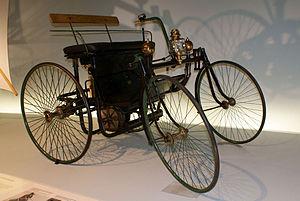
Gottlieb Daimler est un ingénieur allemand en mécanique. Inventeur de génie des premiers moteurs à essence fonctionnels industrialisables de l'histoire de l'automobile et fondateur de la marque de moteur et d'automobile allemande Daimler-Motoren-Gesellschaft.
Daimler-Motoren-Gesellschaft est un constructeur automobile et de moteur allemand, fondé par Gottlieb Daimler en 1890, puis repris par son fils Paul Daimler, puis par Ferdinand Porsche... DMG fusionne avec l'industrie Benz & Cie de Karl Benz en 1926, pour devenir Daimler-Benz, puis Daimler-Mercedes-Benz.
La Daimler Stahlradwagen est un prototype d'automobile du constructeur automobile Daimler-Motoren-Gesellschaft. Conçue par les inventeurs allemands Gottlieb Daimler et Wilhelm Maybach en 2 exemplaires en 1889, elle est la seconde automobile à moteur à essence de l'histoire de l'automobile. Son moteur Daimler Type P révolutionnaire, est commercialisé à l’international sous licences Daimler.